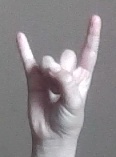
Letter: la